Legehar train station

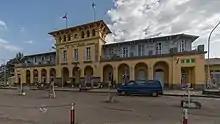
Legehar train station, front side

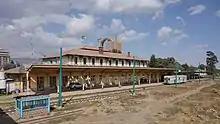
Track side

Legehar (from ) was the main railway station in Addis Ababa, Ethiopia, the terminal station of the metre-gauge Ethio-Djibouti Railway that connected Ethiopia's capital to the Port of Djibouti. Completed in 1917, the station was a central part of the city and the main source of traffic into the city. The style of the station is French, reflecting the nationality of its builders. The station is no longer in operation, as the metre-gauge railway has been largely superseded by the standard-gauge Addis Ababa–Djibouti Railway completed in 2017. The standard-gauge station is located in the outskirts of Addis Ababa.